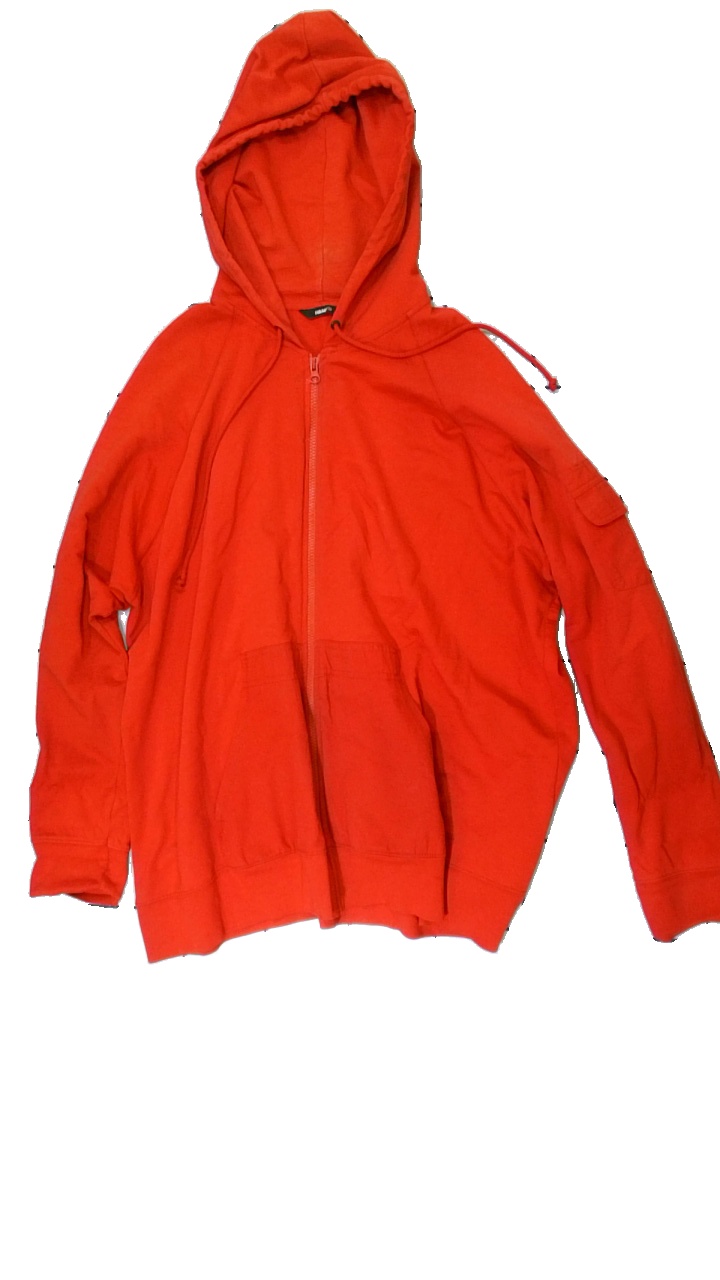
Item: Hoodie (Men)
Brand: H&m
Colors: Red
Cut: Regular
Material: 100% cotton
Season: All
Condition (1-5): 4
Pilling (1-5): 5
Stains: Major
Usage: Recycle
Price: <50